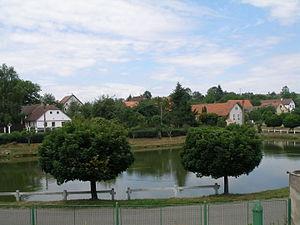
Milešov est une commune du district de Příbram, dans la région de Bohême-Centrale, en République tchèque. Sa population s'élevait à 322 habitants en 2020.